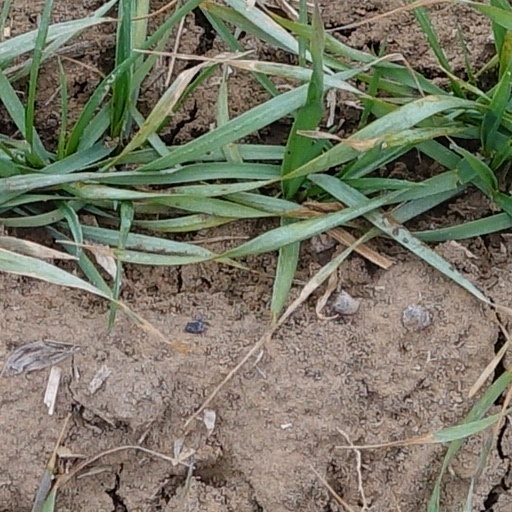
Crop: wheat